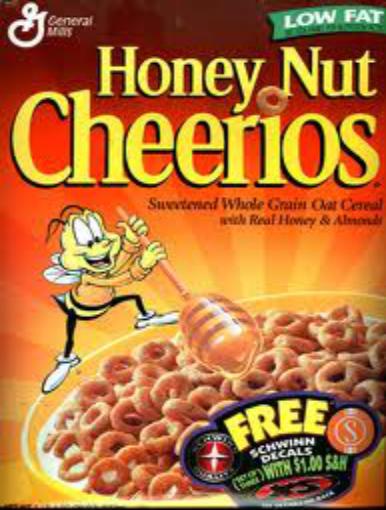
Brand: Honey Nut Cheerios
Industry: Food